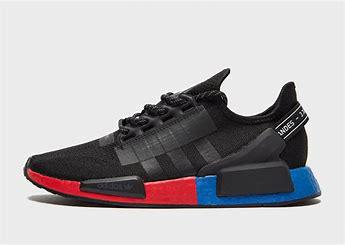
Brand: Adidas
Model: NMD R1